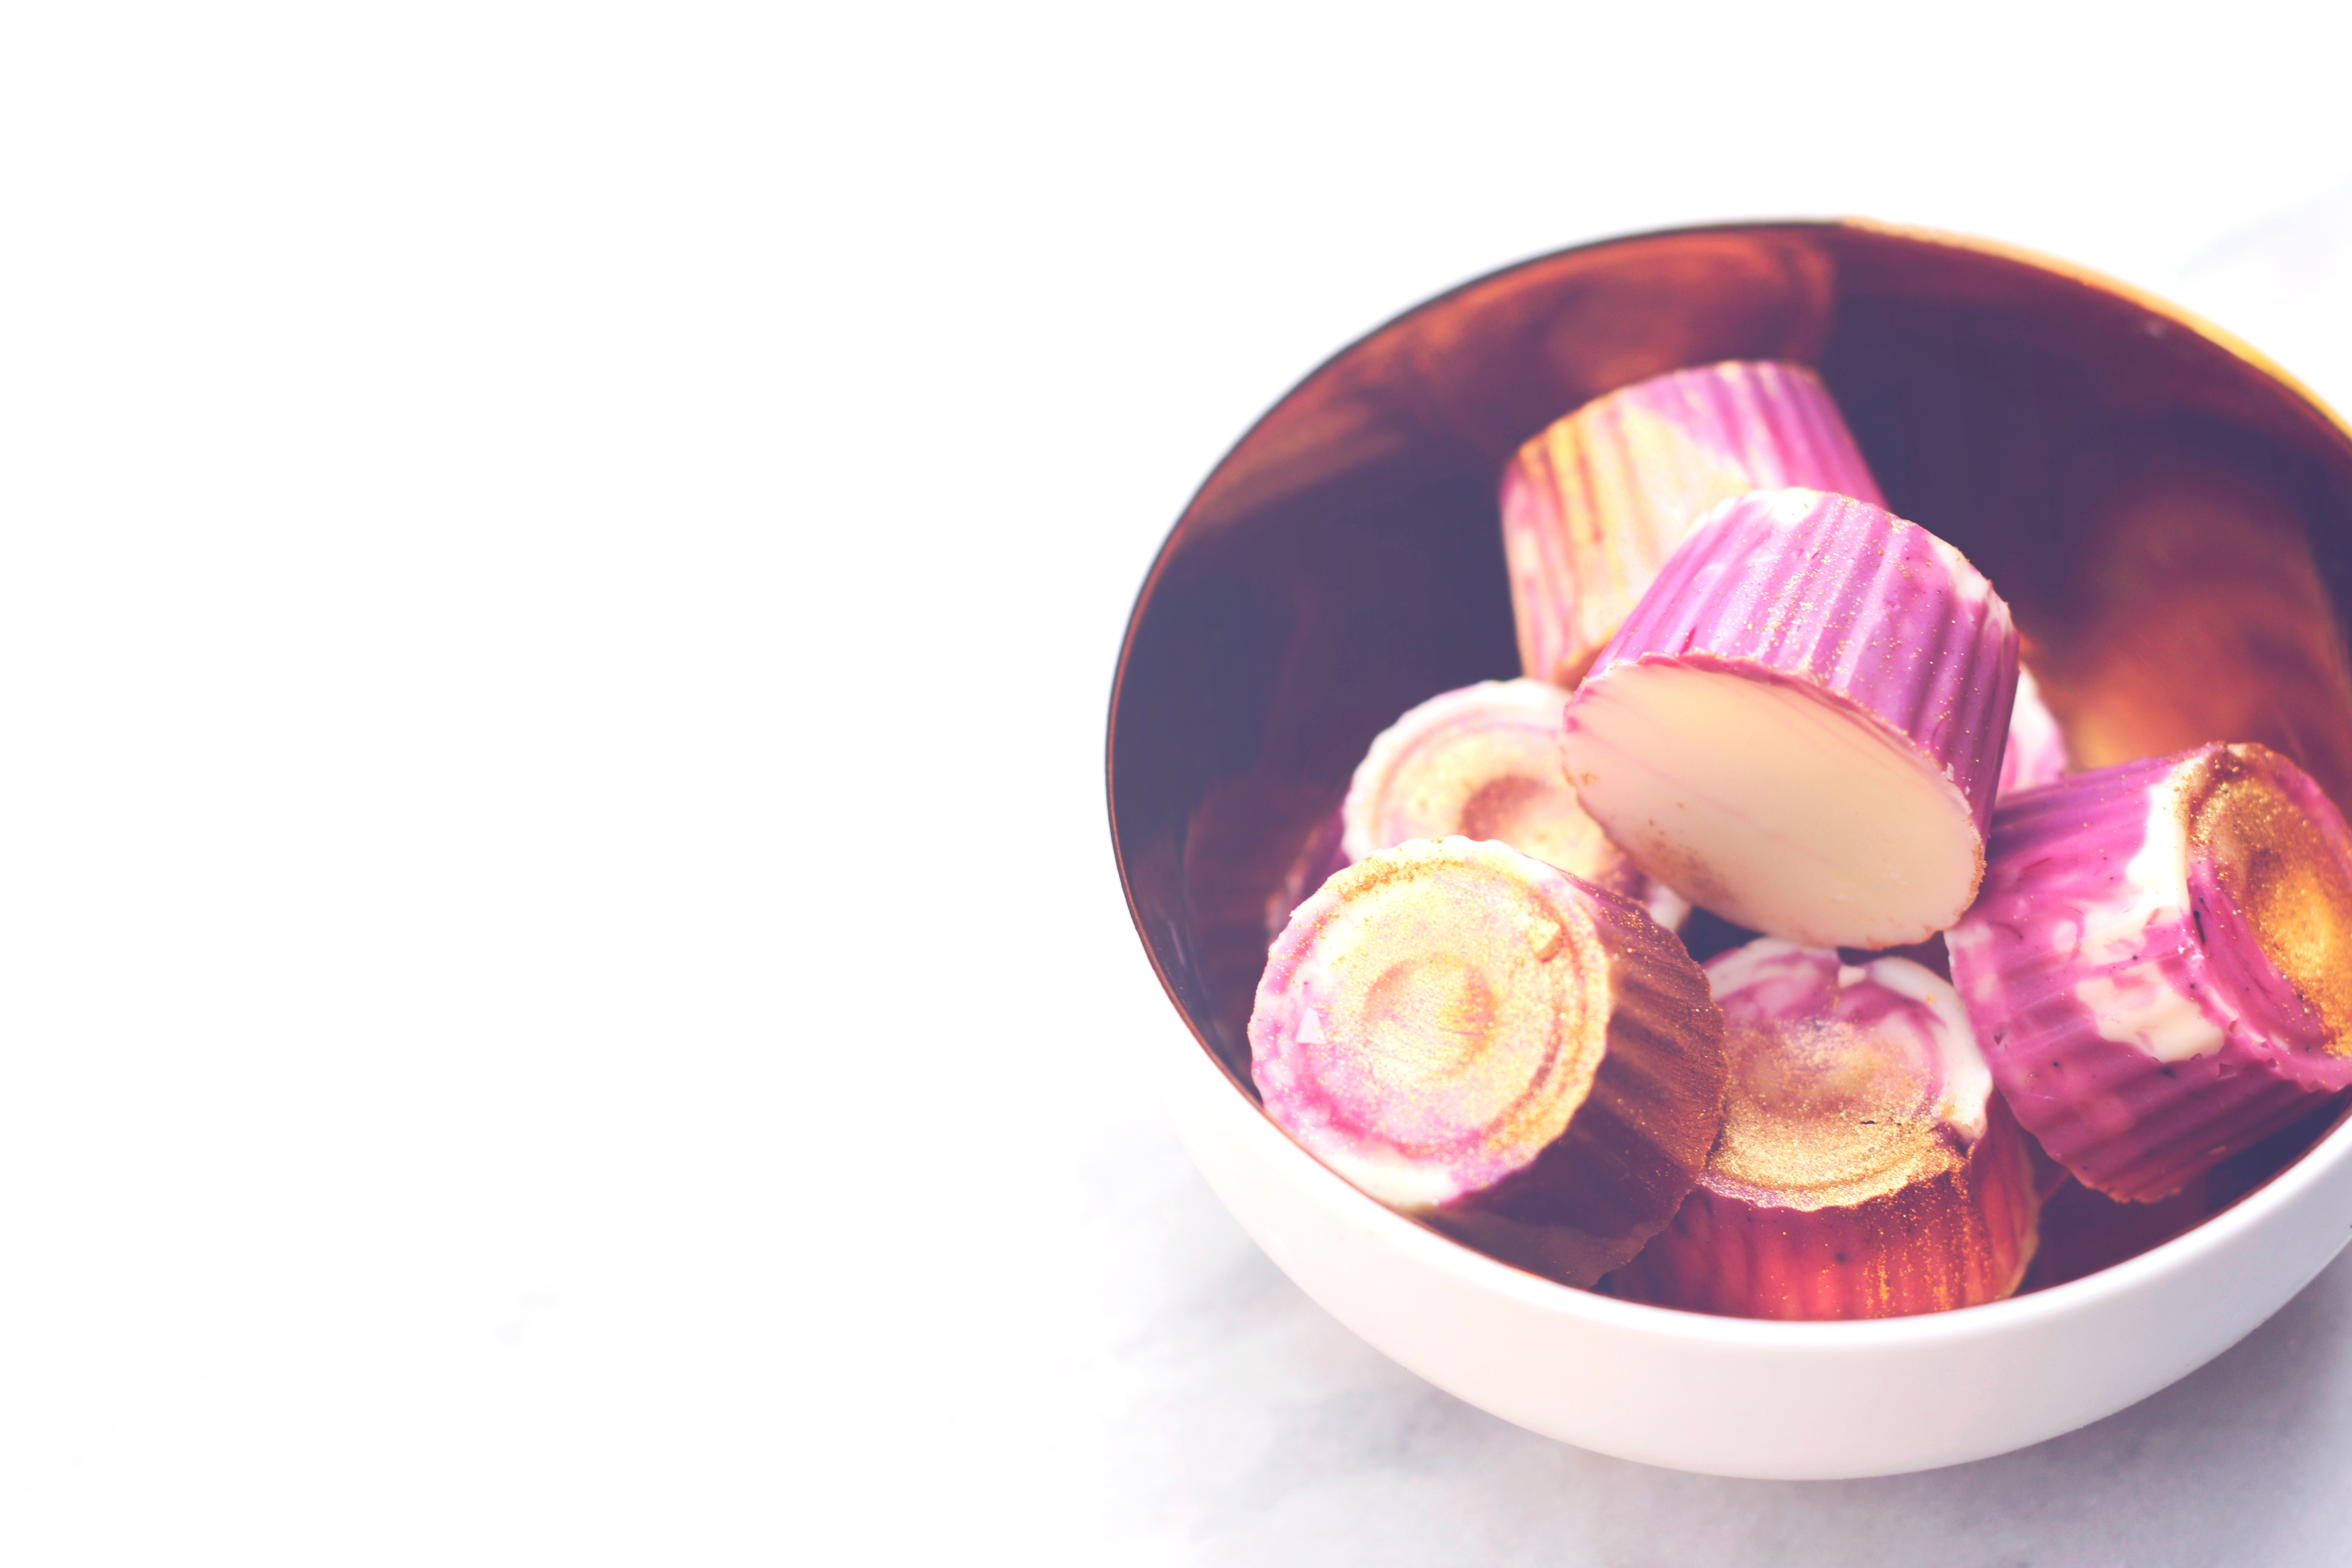
flower, petal, heart, food, produce, lighting, product